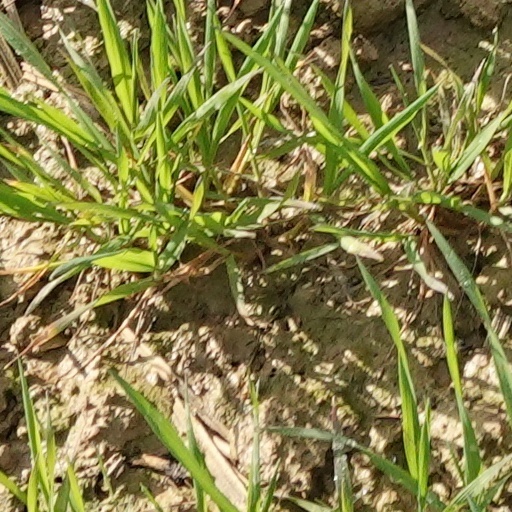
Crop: wheat